Vitelline membrane outer layer protein I (VMO-I)

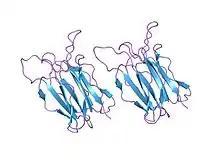
crystal structure of vitelline membrane outer layer protein i (vmo-i): a folding motif with homologous greek key structures related by an internal three-fold symmetry

In molecular biology, this entry refers to a protein domain called, the Vitelline membrane outer layer protein I (VMO-I). It is a structure found on the outside of an egg, in the vitelline membrane.